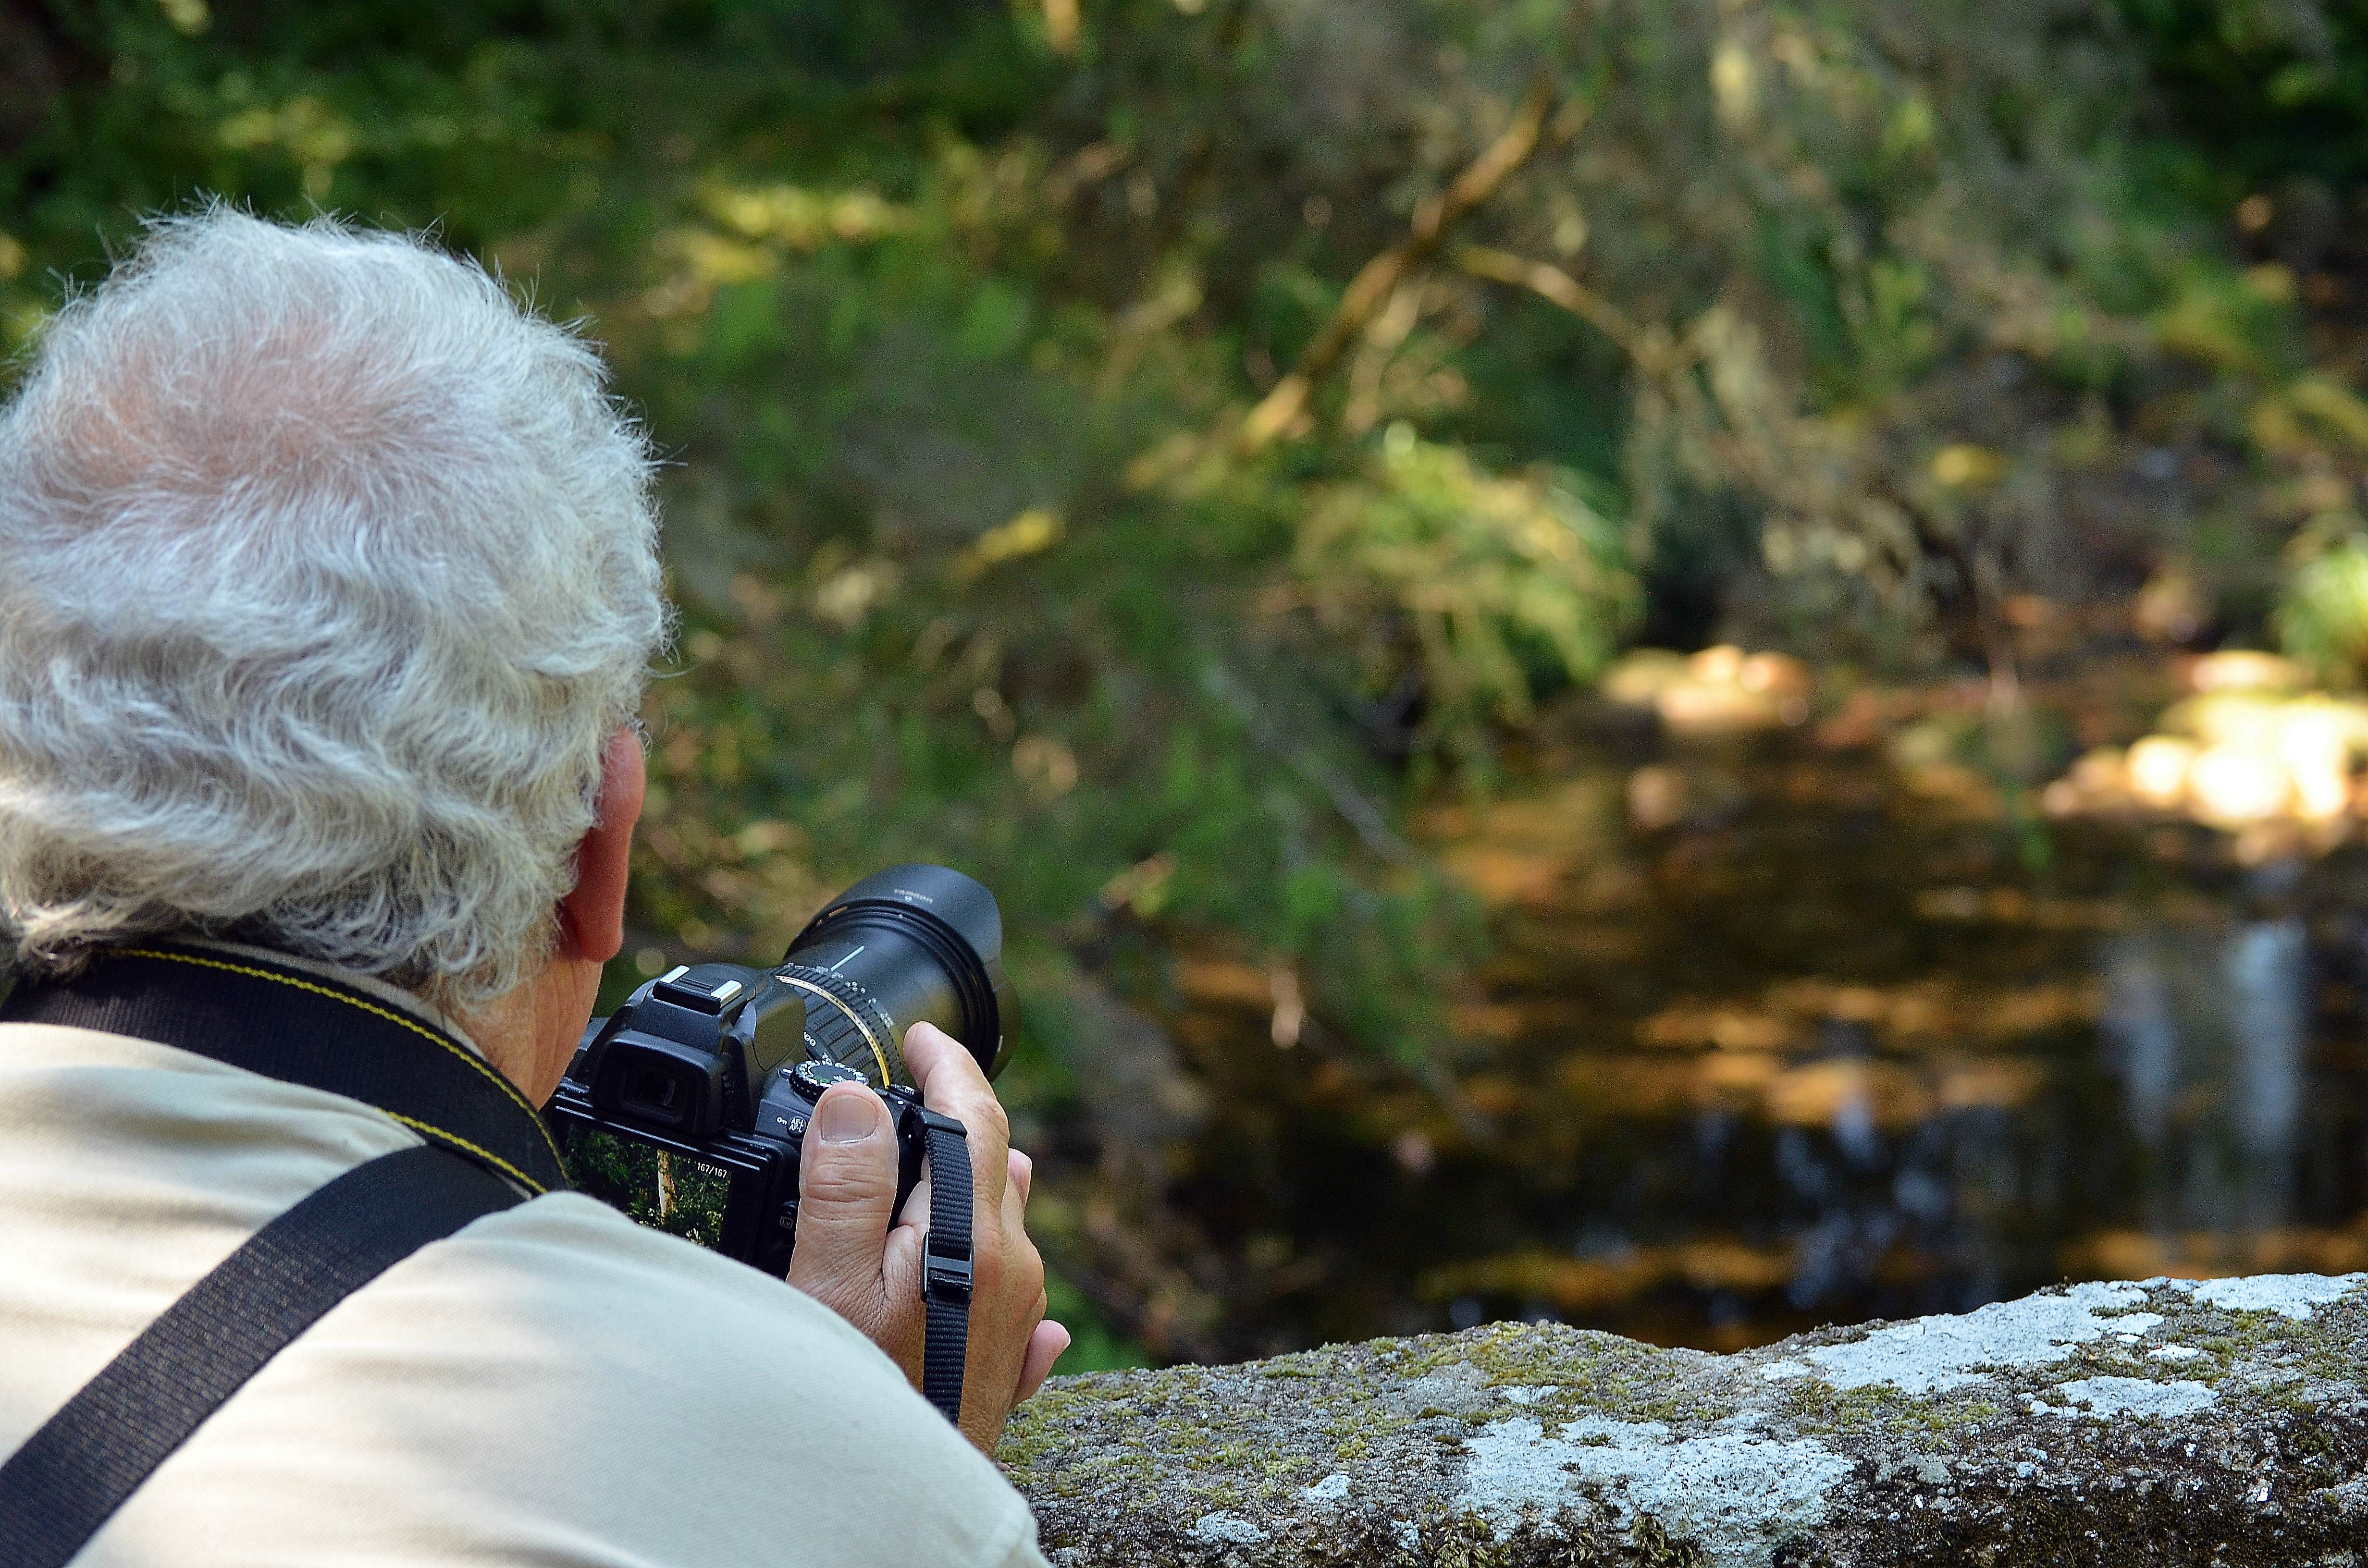
walking, adventure, spring, autumn, ggl1, varios, some, nikond5100